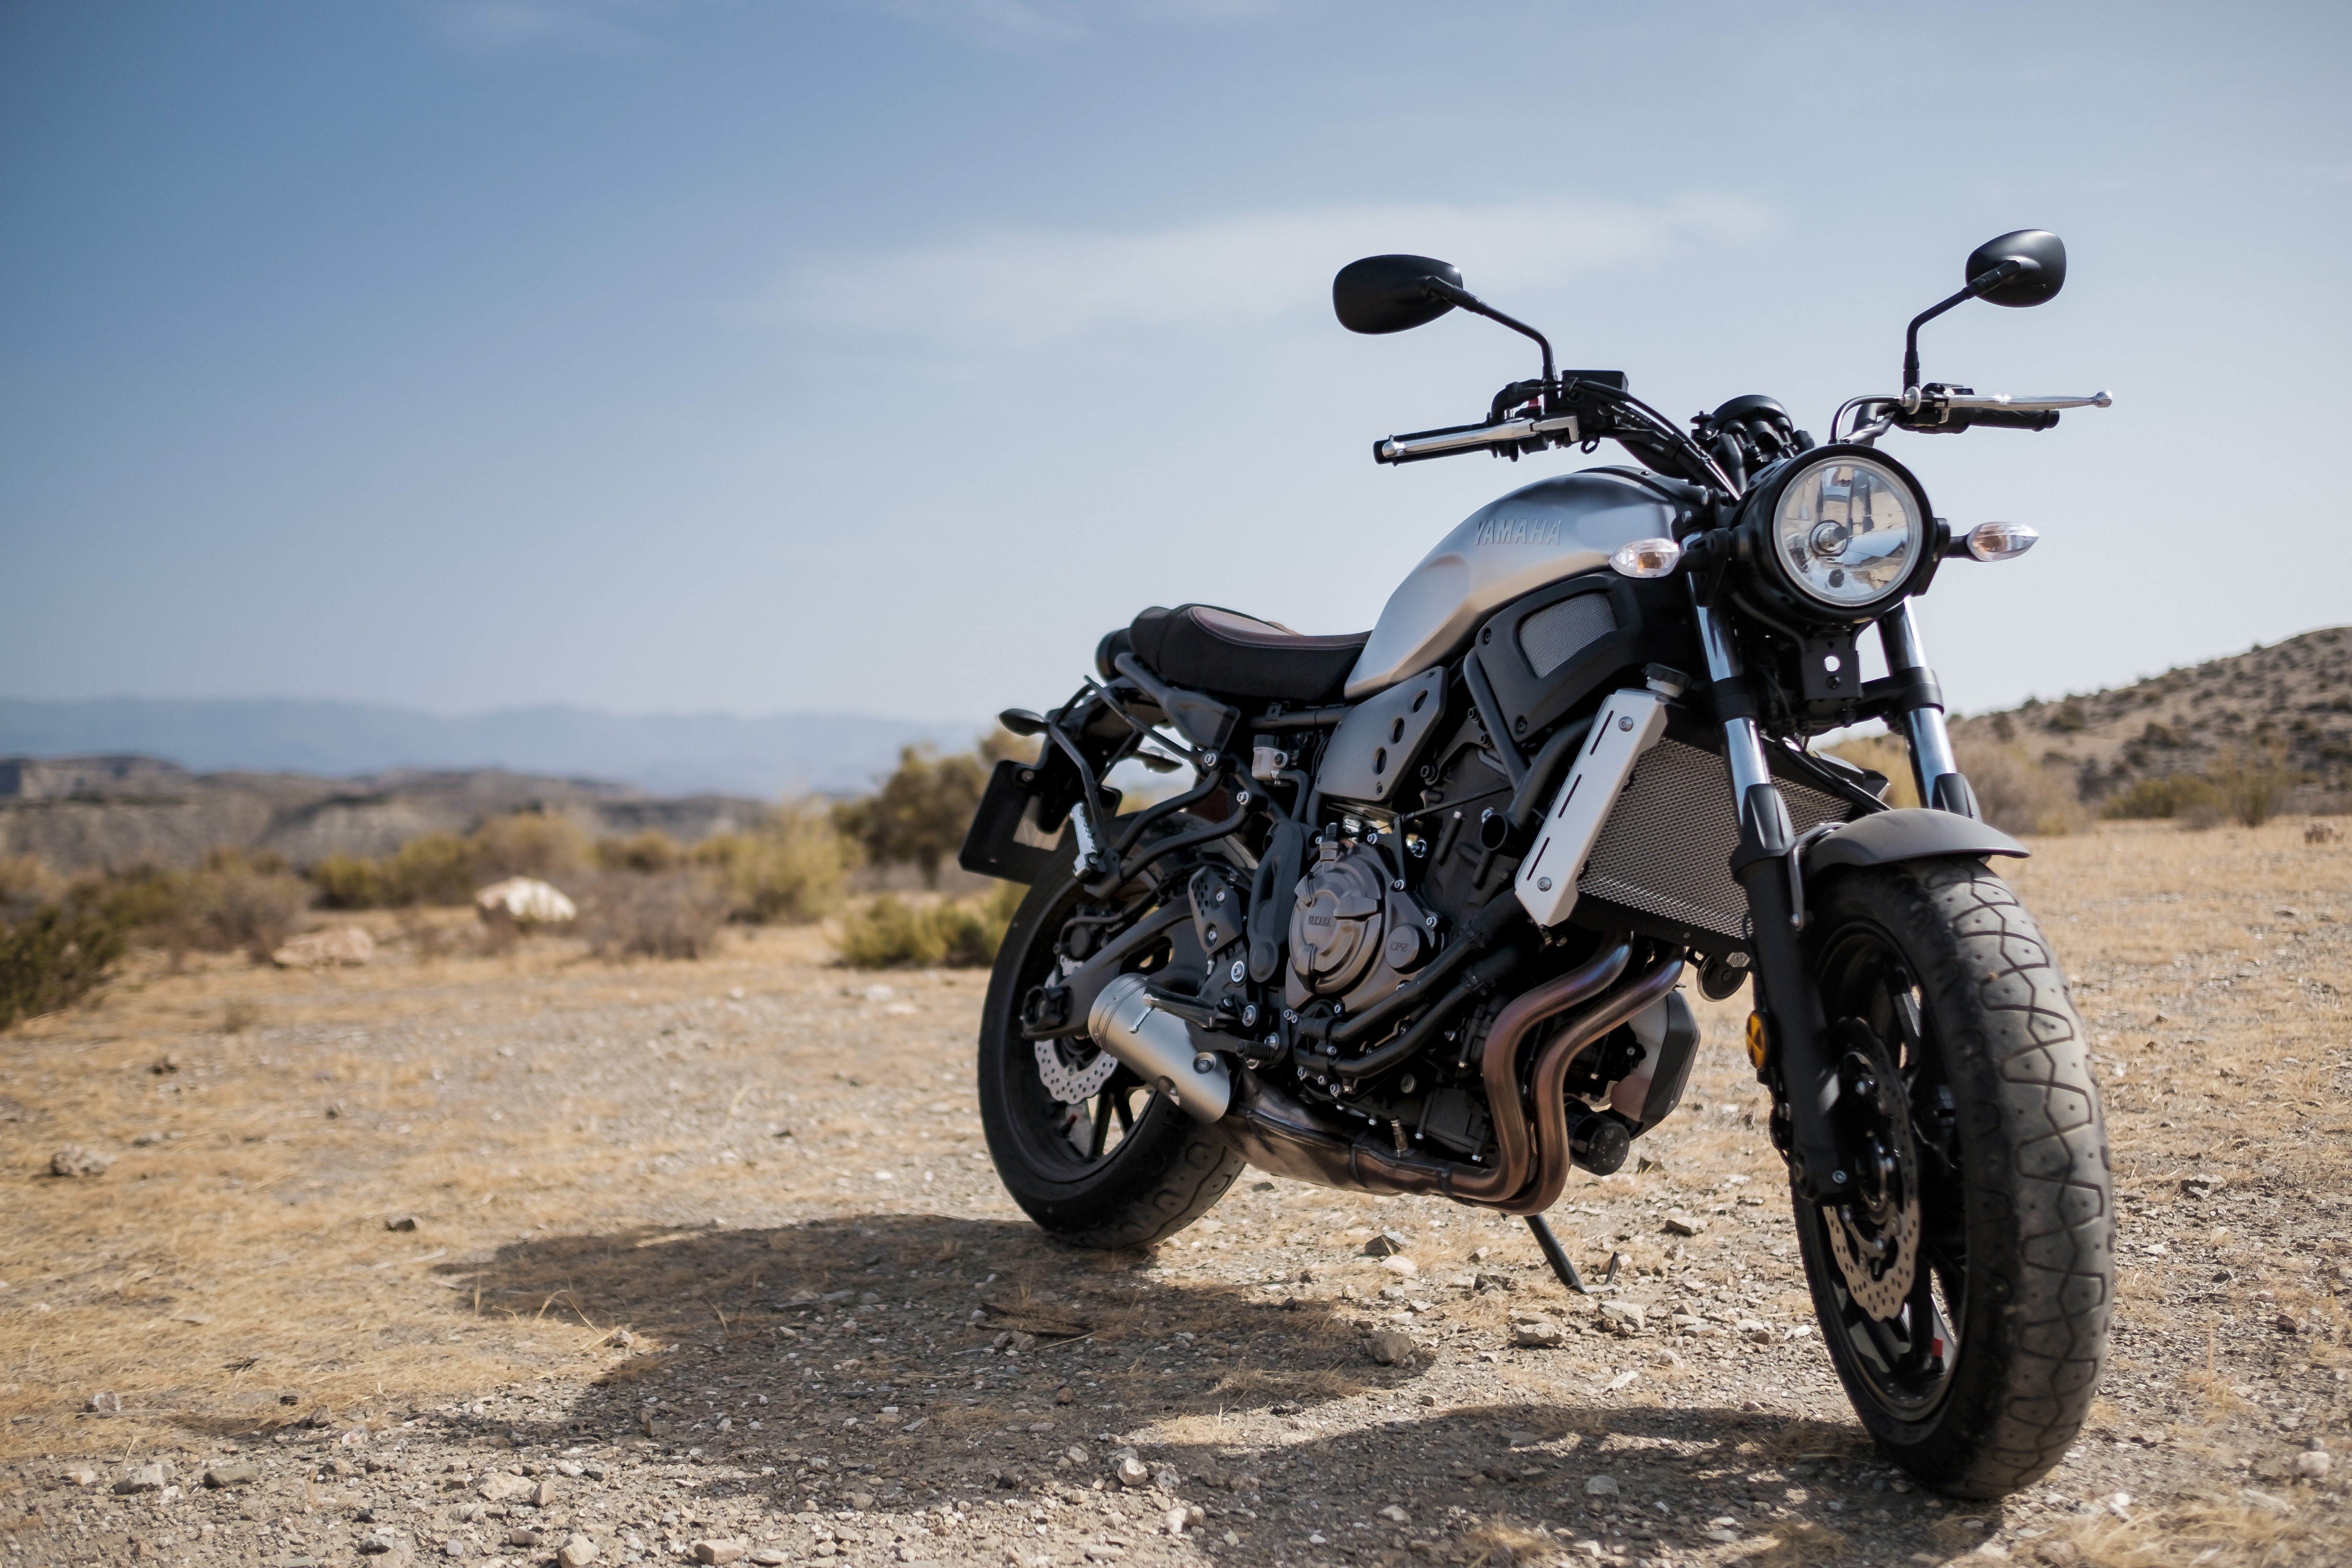
road, car, dirt road, vehicle, motorcycle, motorbike, outdoors, motorcycling, land vehicle, automobile make, off roading